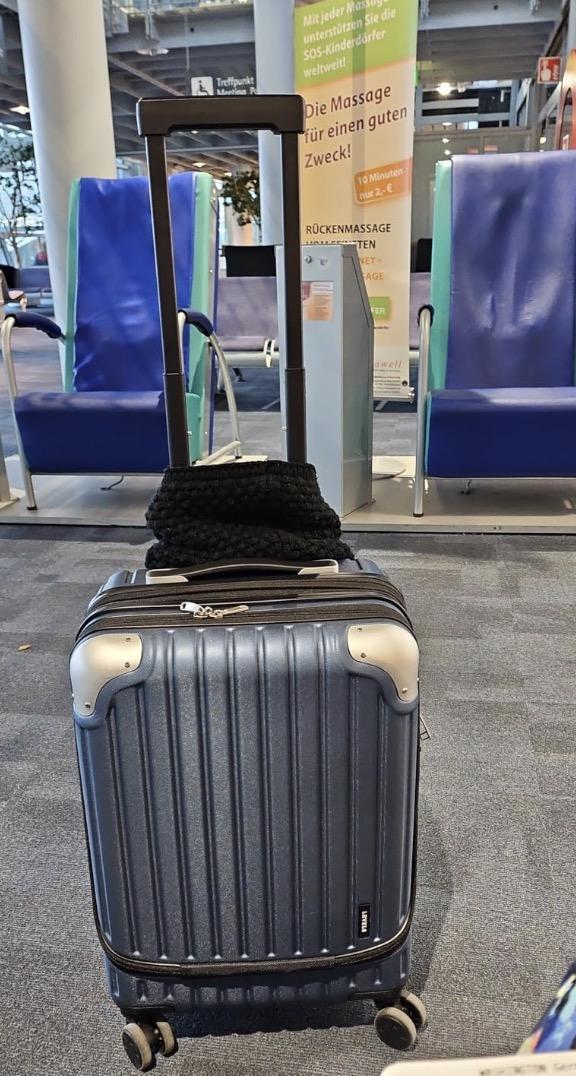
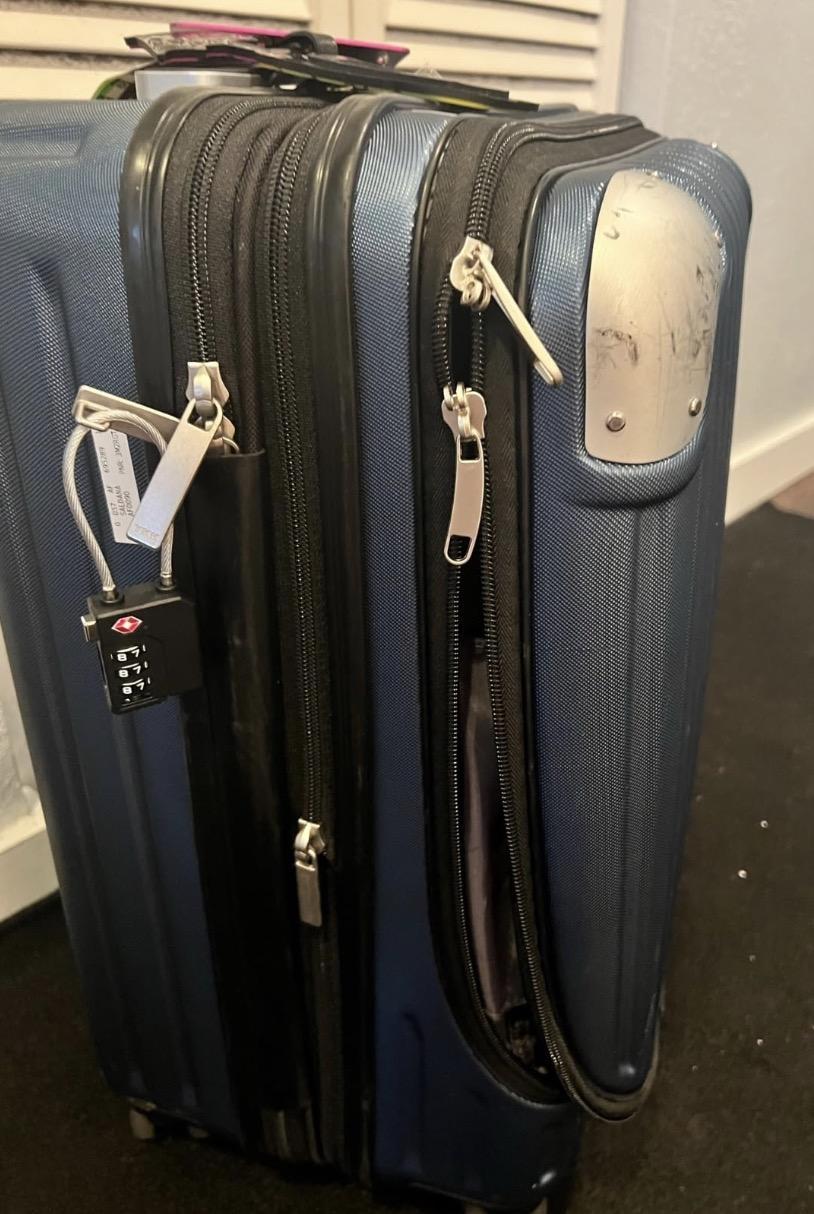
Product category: items_tea
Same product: yes